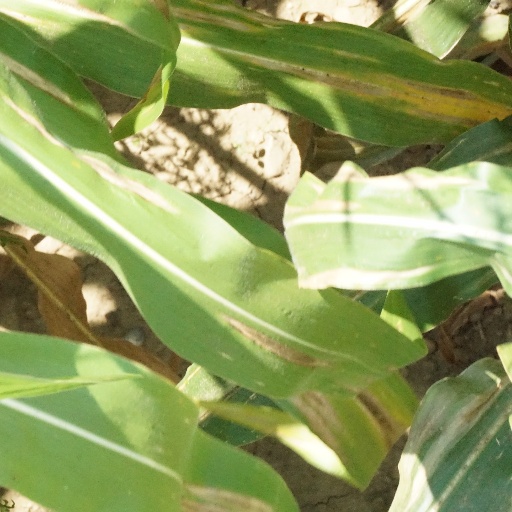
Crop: maize; corn